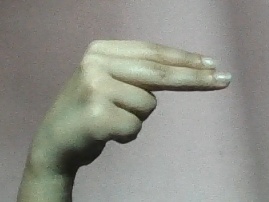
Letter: ain